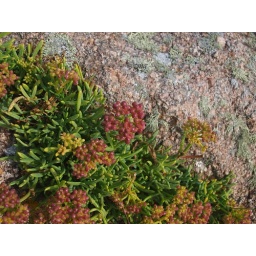
These plants grow in cracks in the granite rocks above the high water mark.